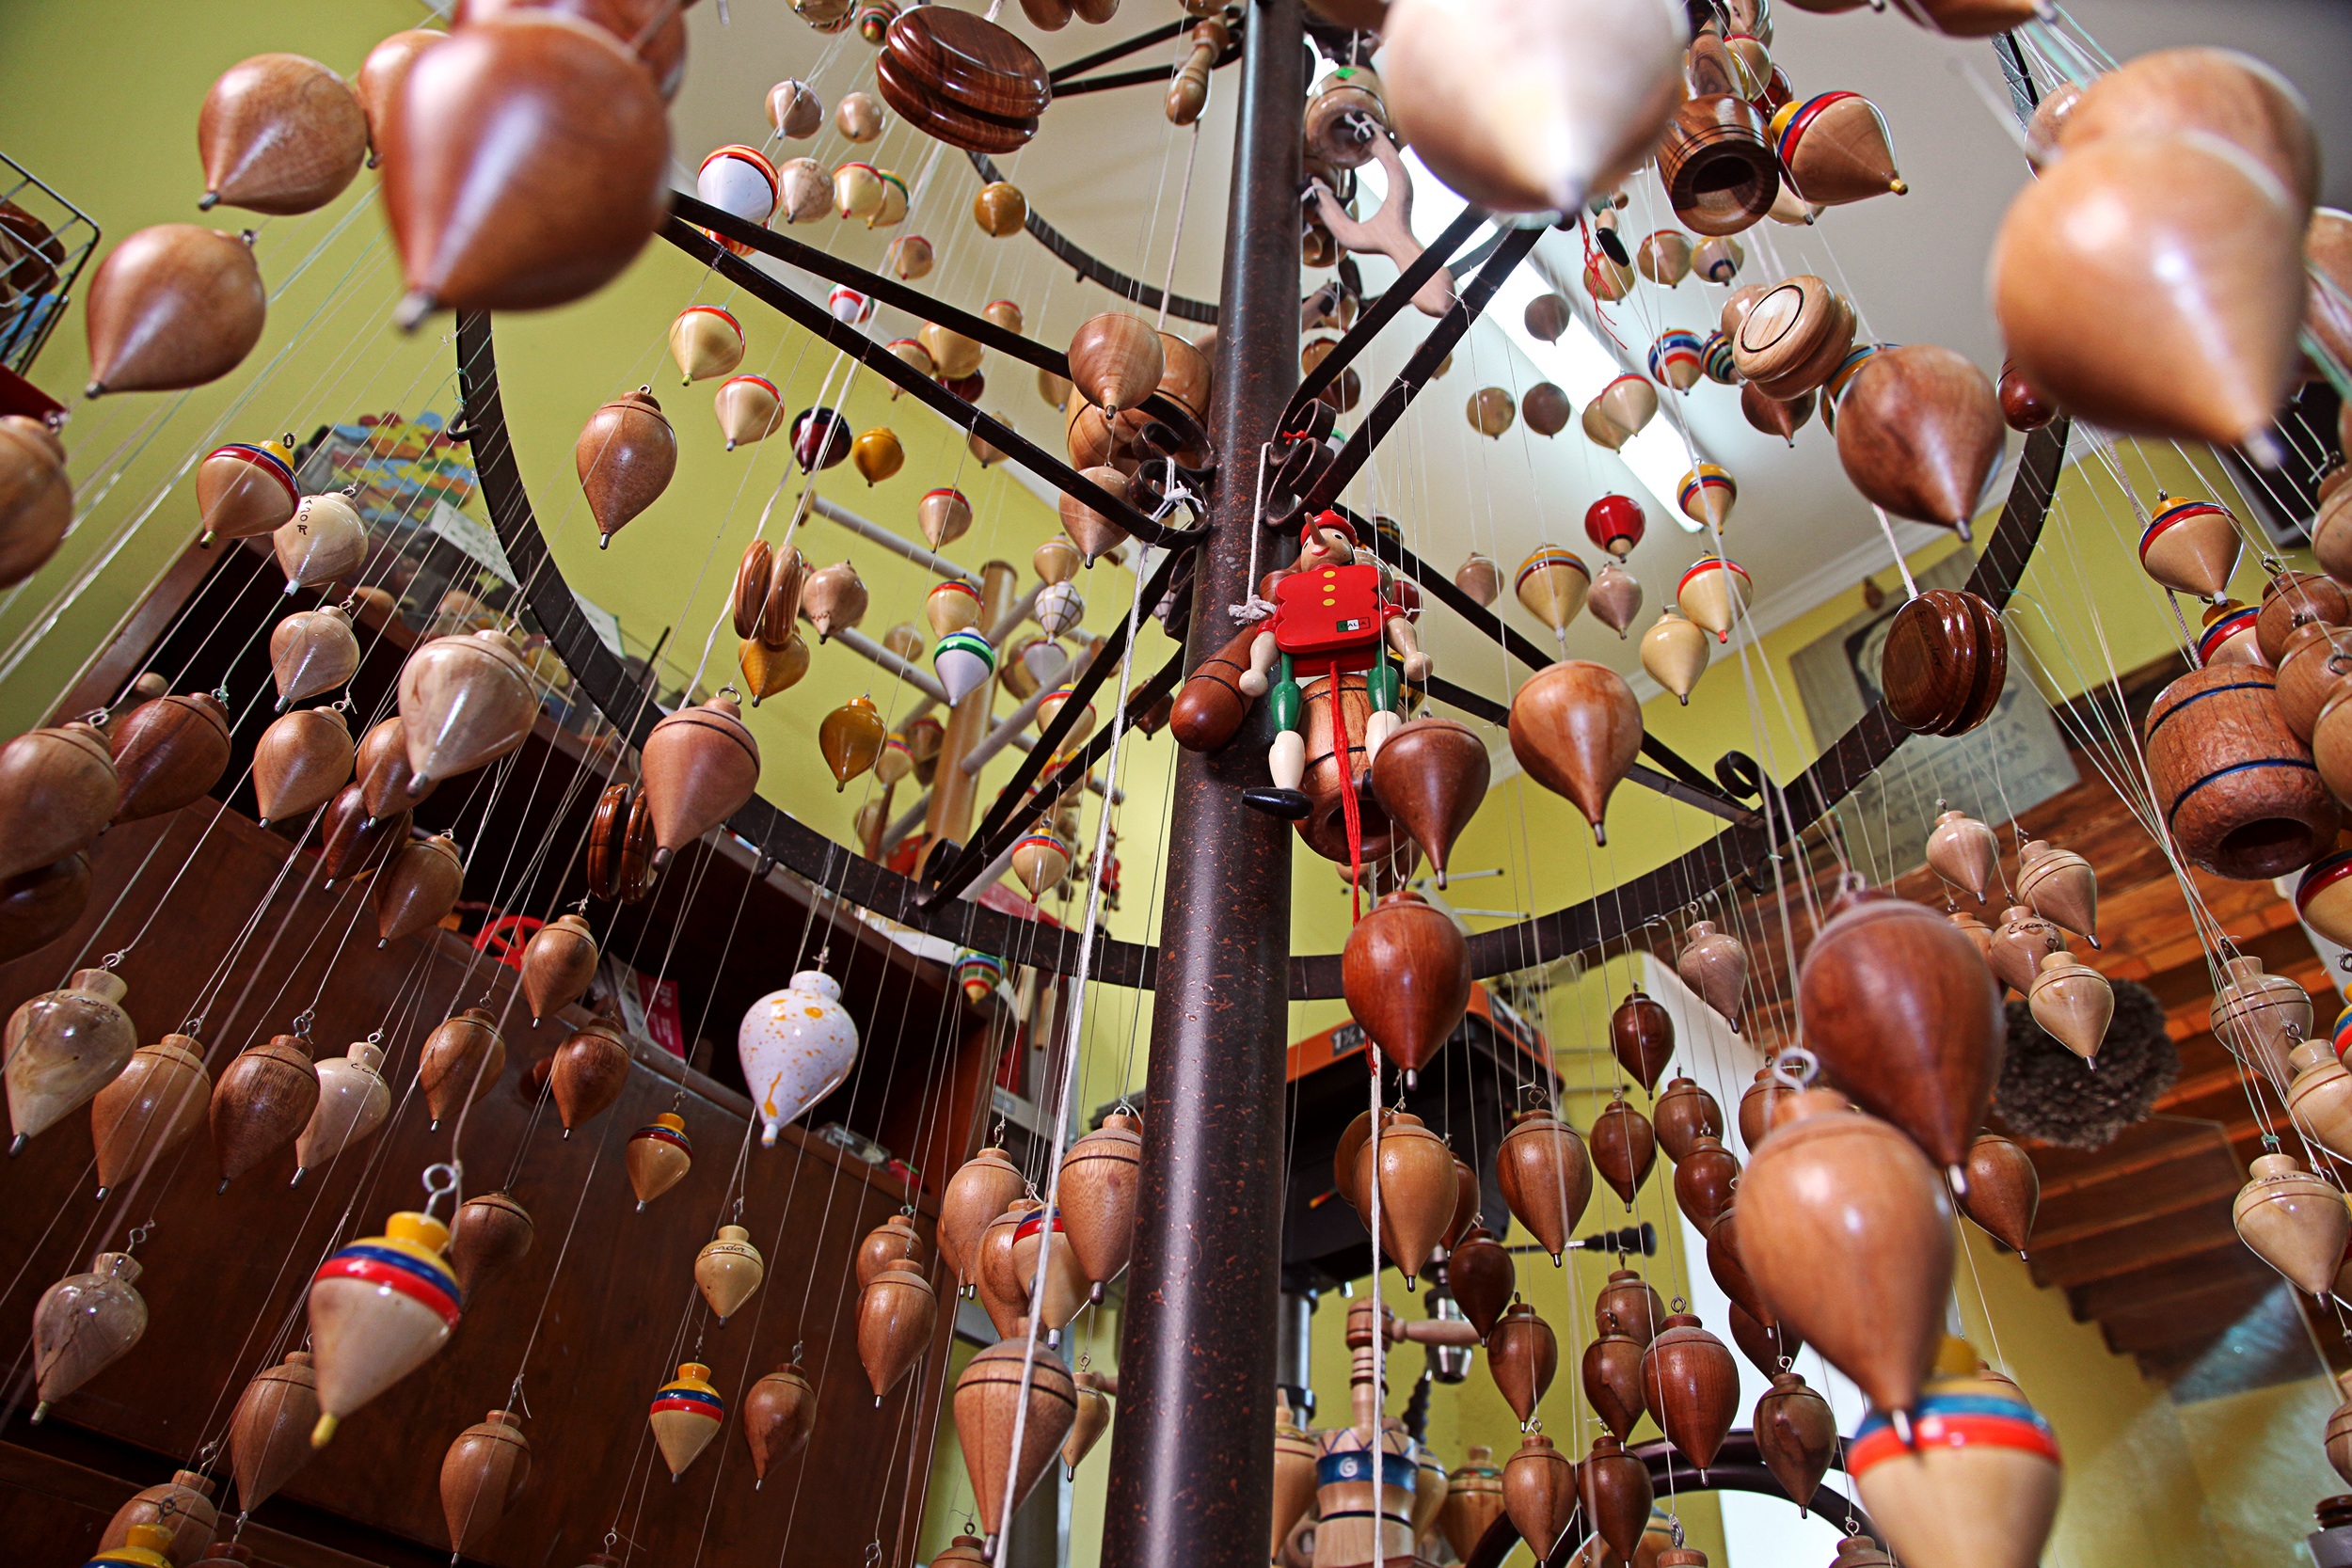
people, crowd, carnival, festival, event